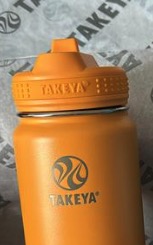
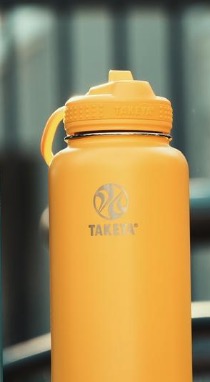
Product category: misc
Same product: yes